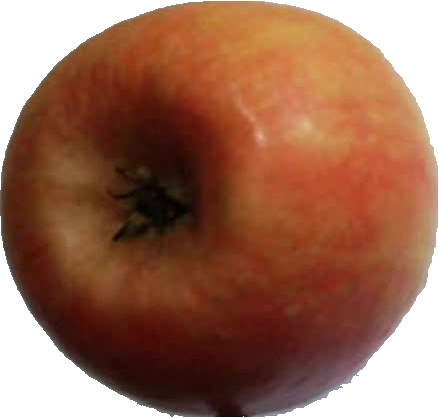
Label: apple_pink_lady_1